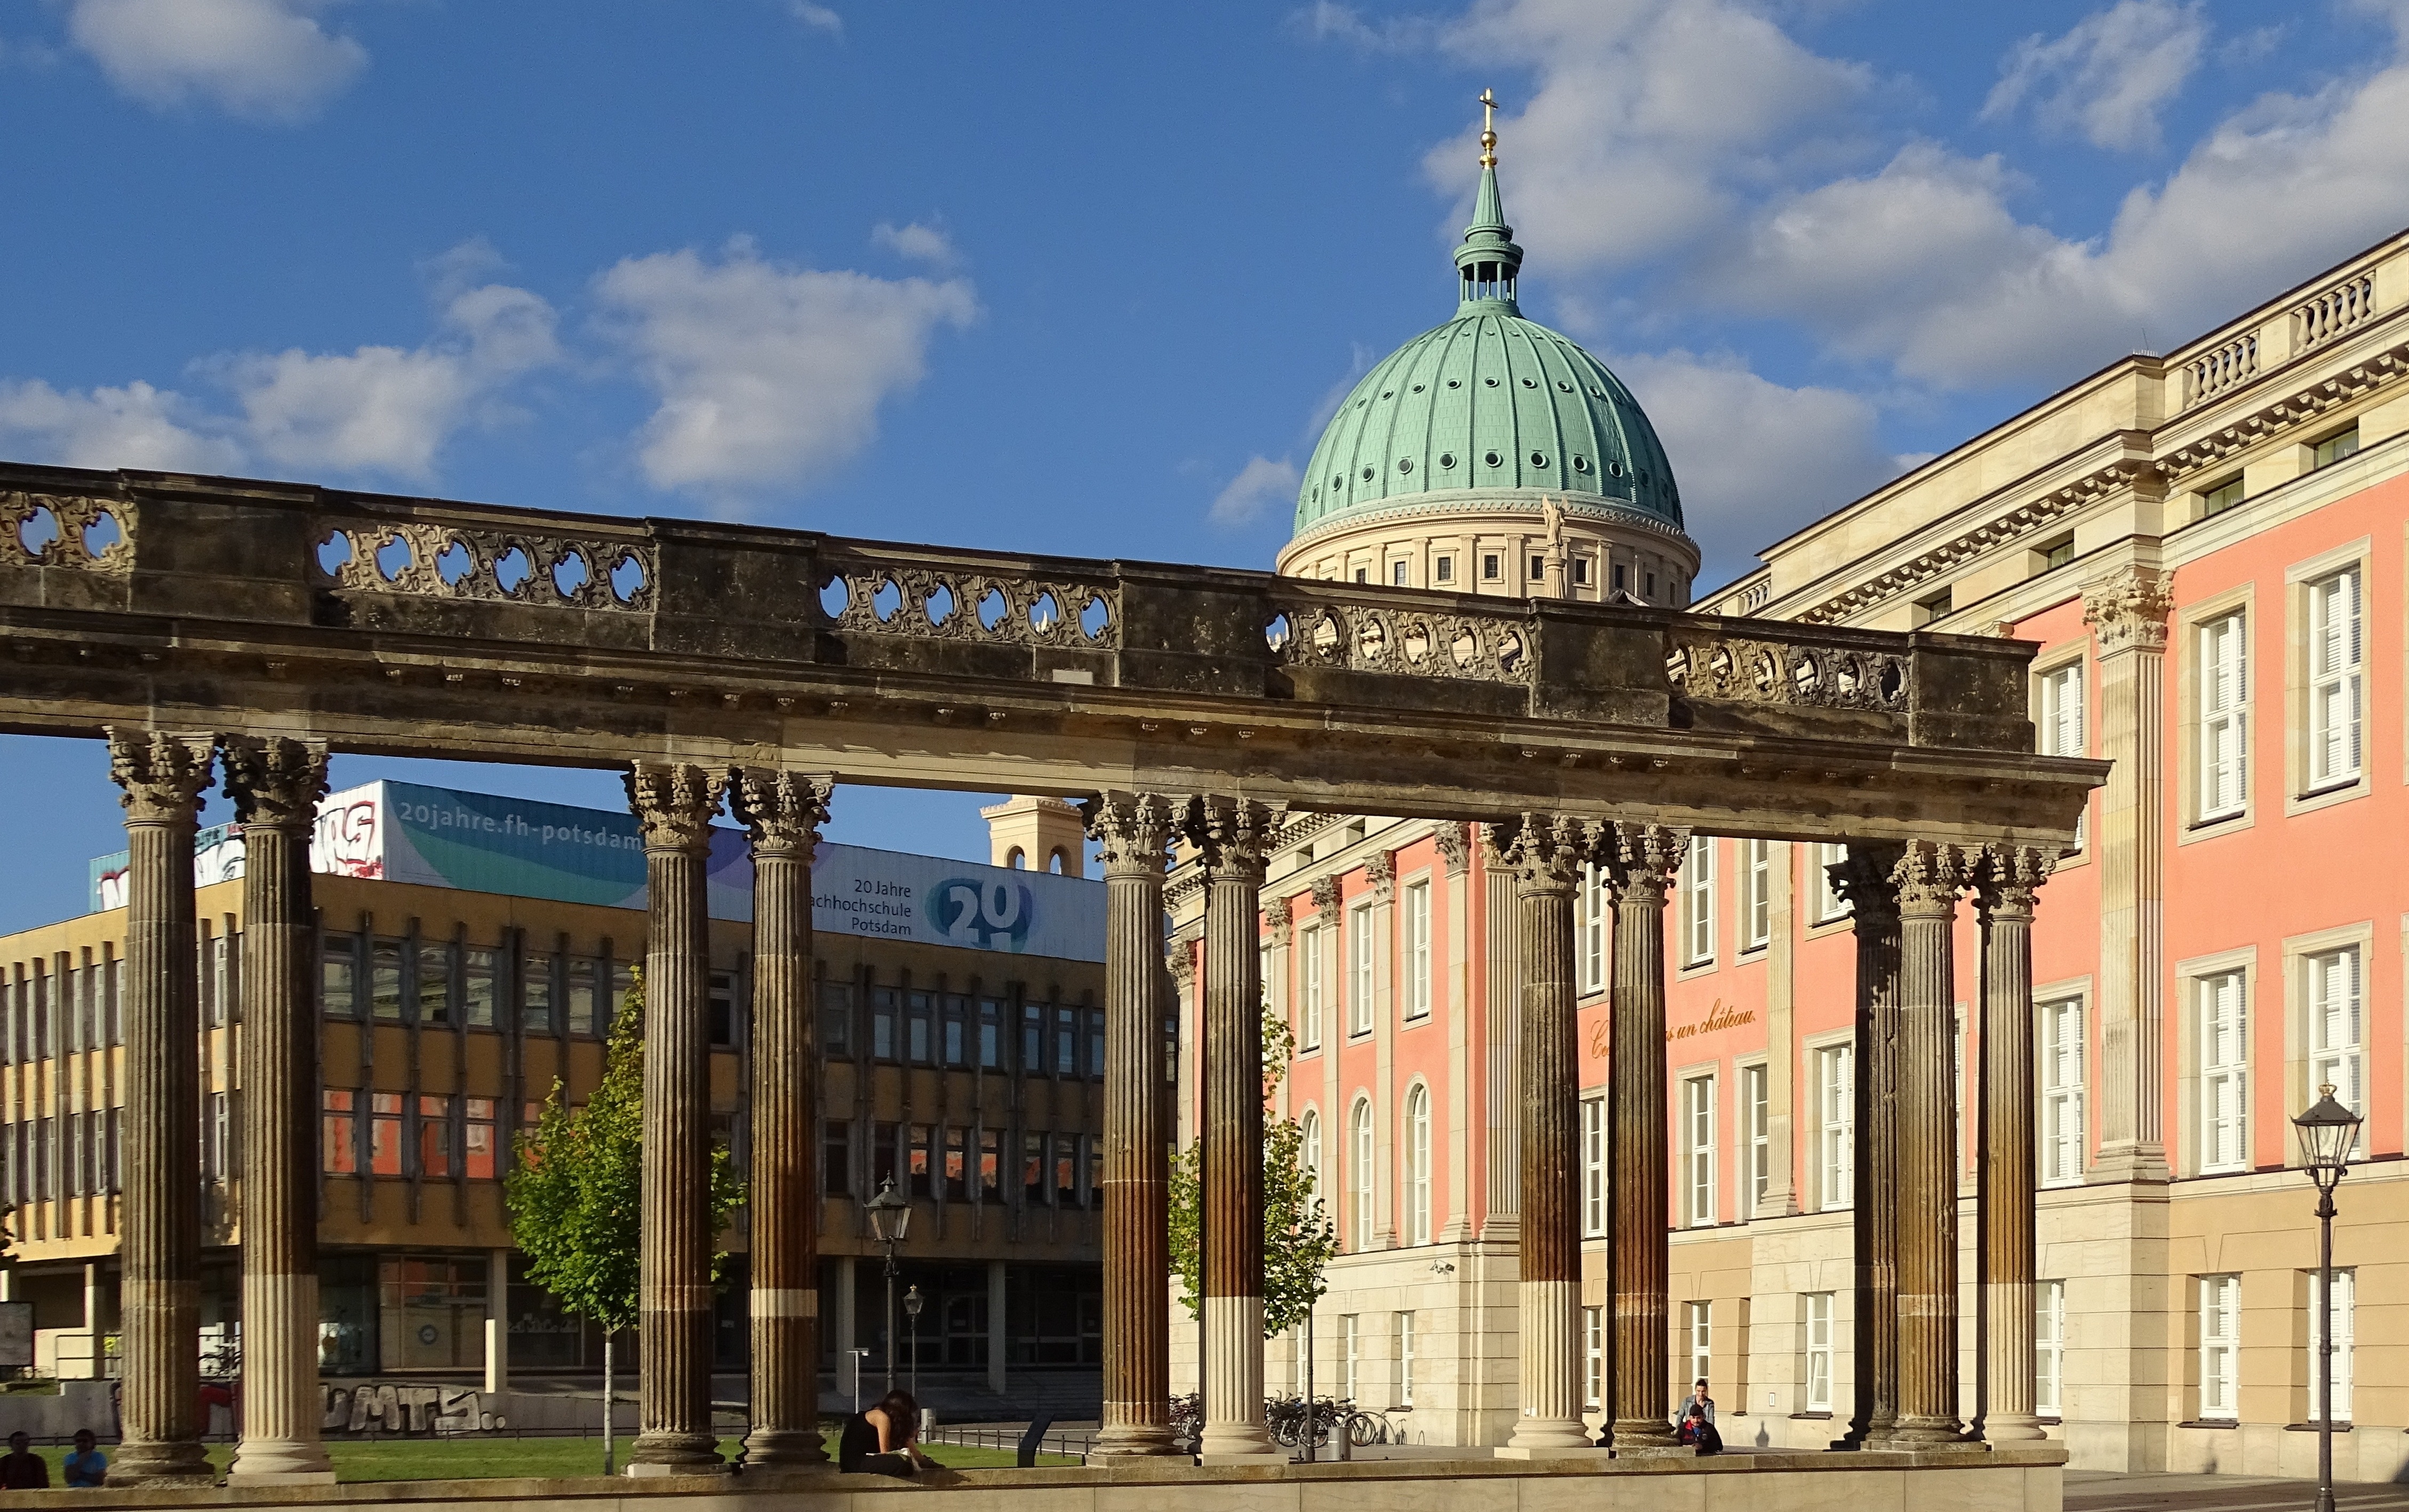
architecture, building, palace, city, downtown, plaza, landmark, facade, church, tourism, places of interest, germany, tourist attraction, historically, potsdam, house of worship, urban area, nikolai church, metropolitan area